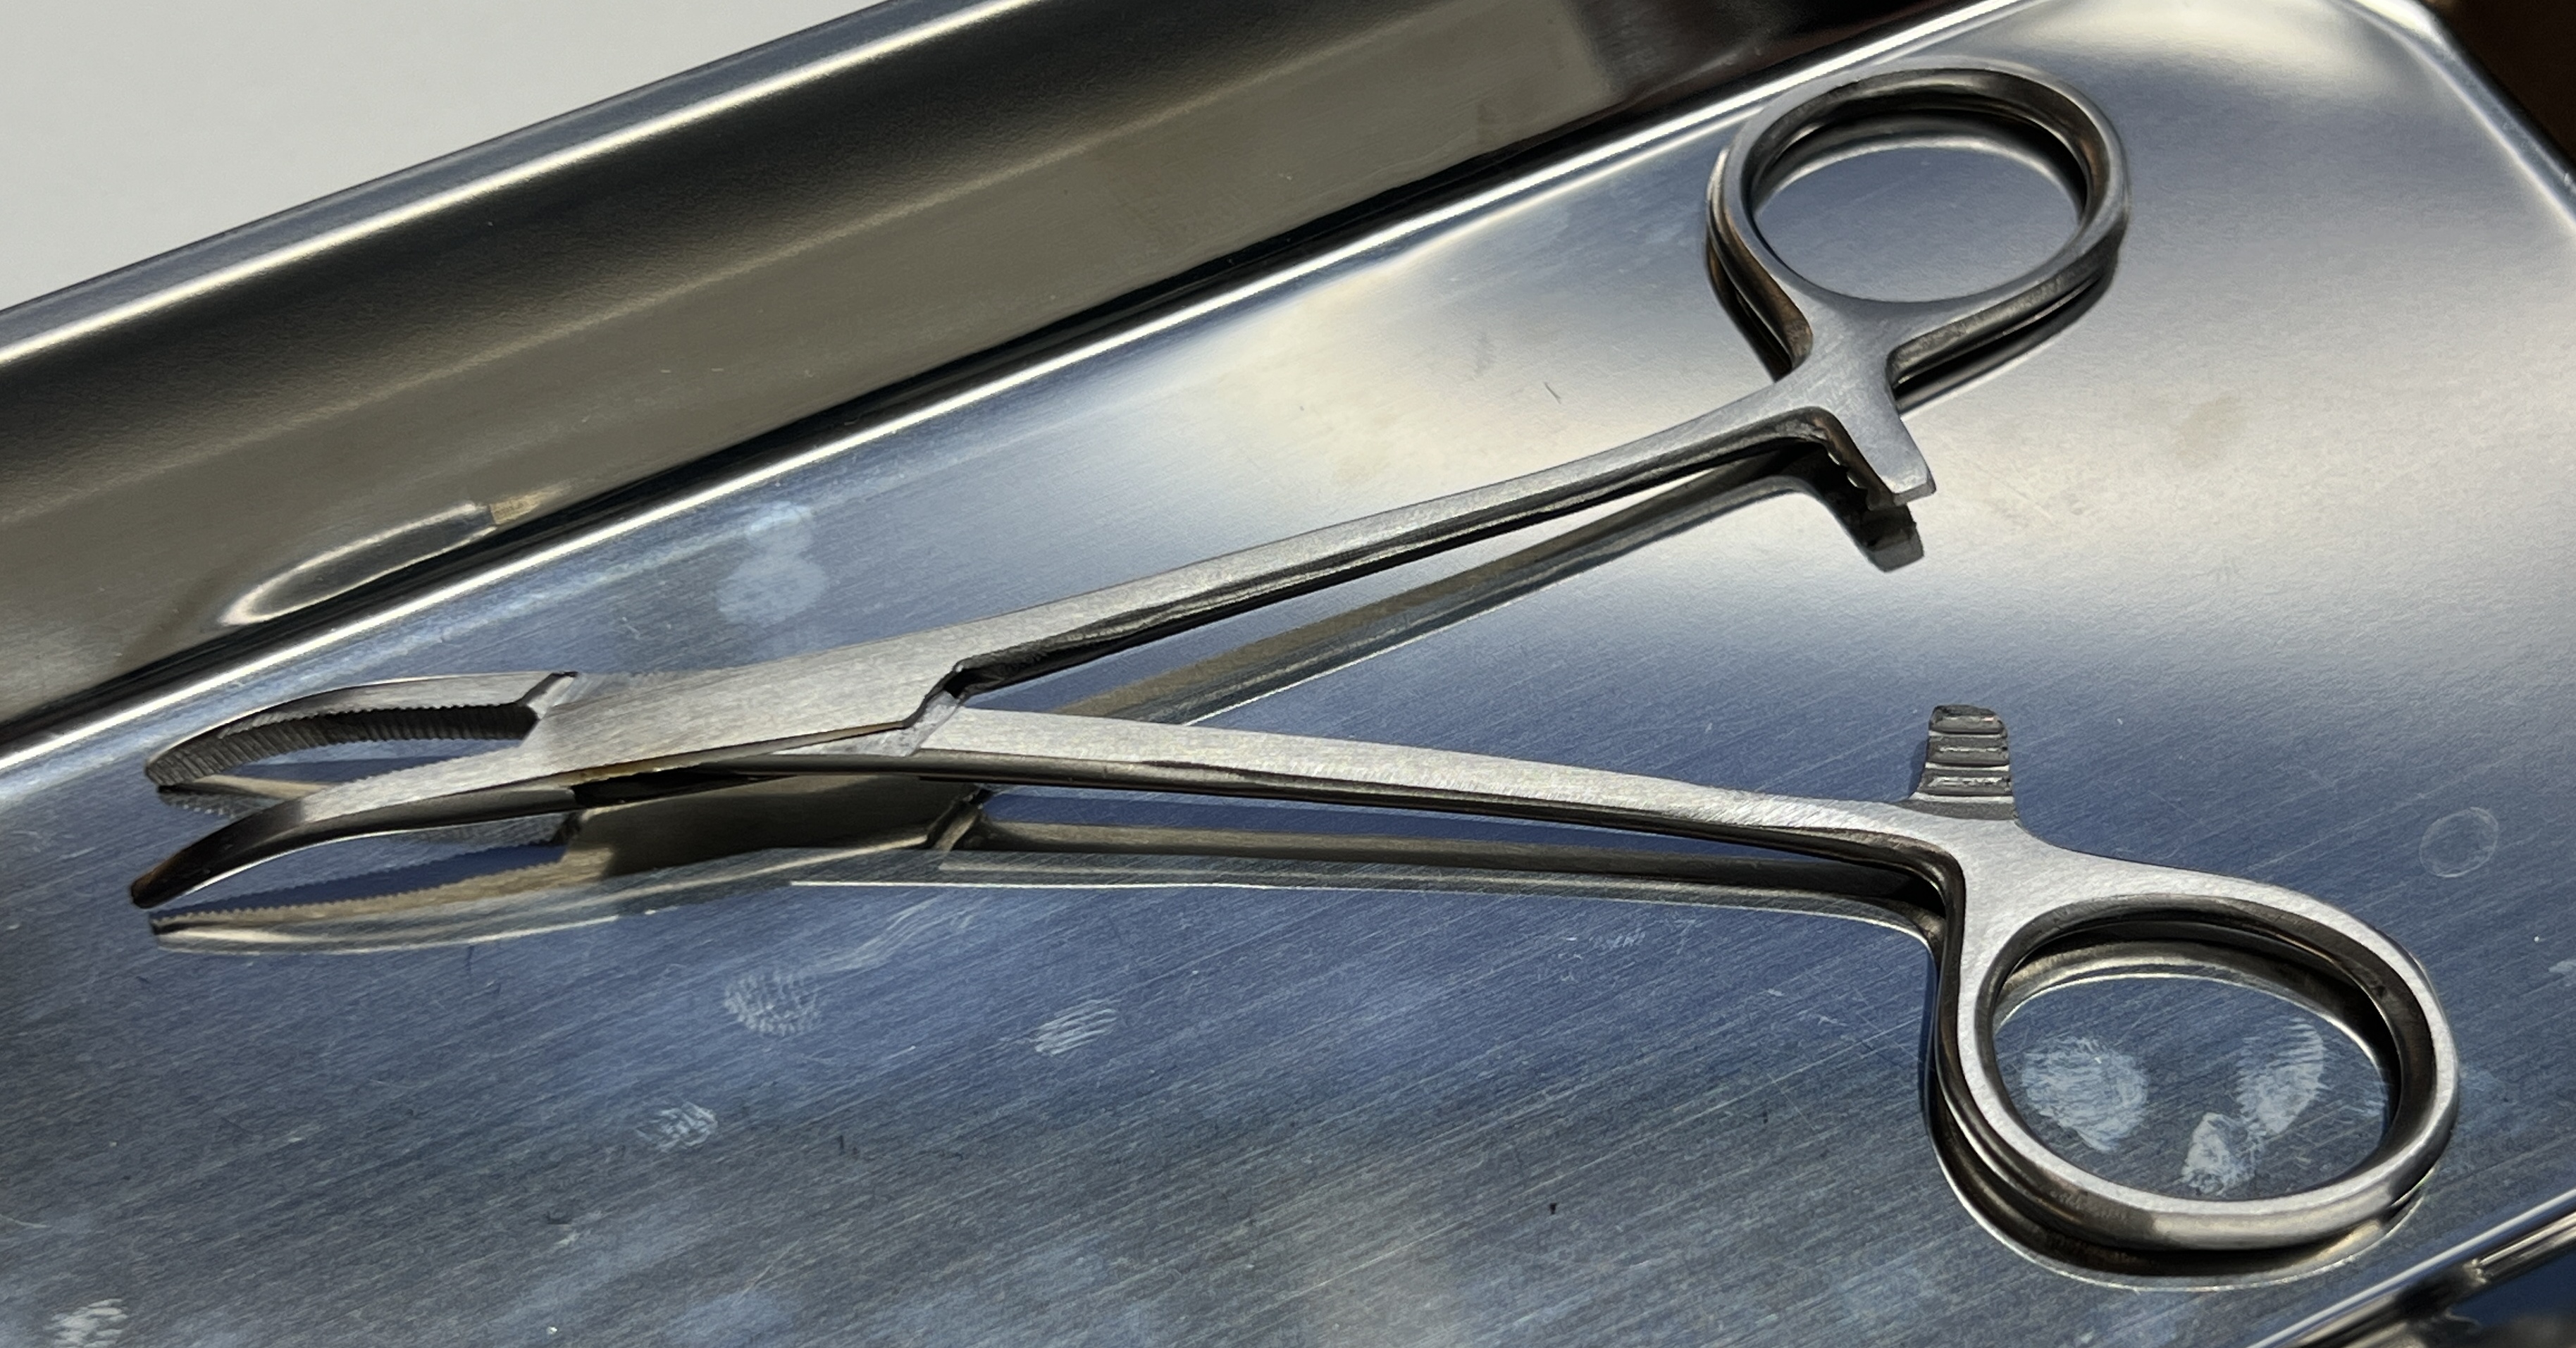
Hinged instrument state: open